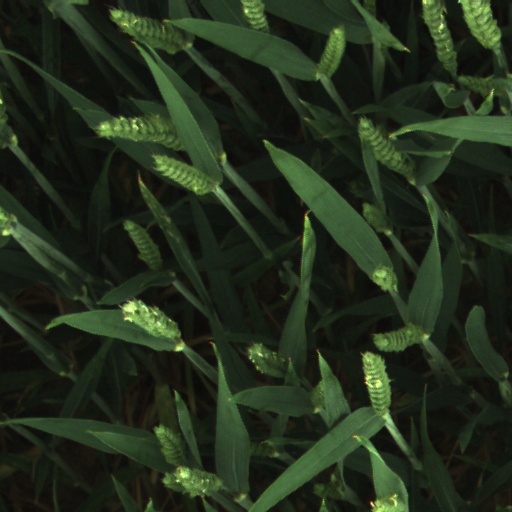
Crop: wheat